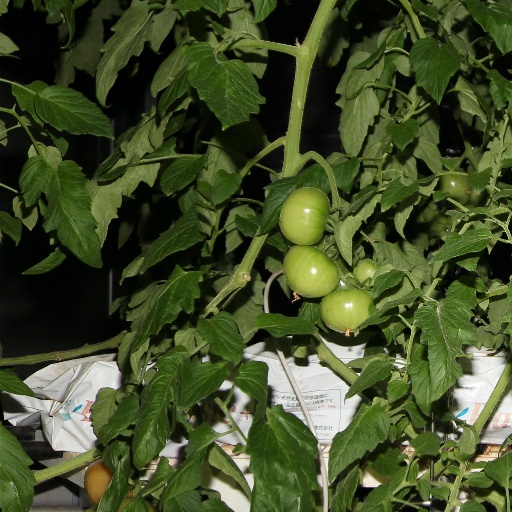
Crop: tomato